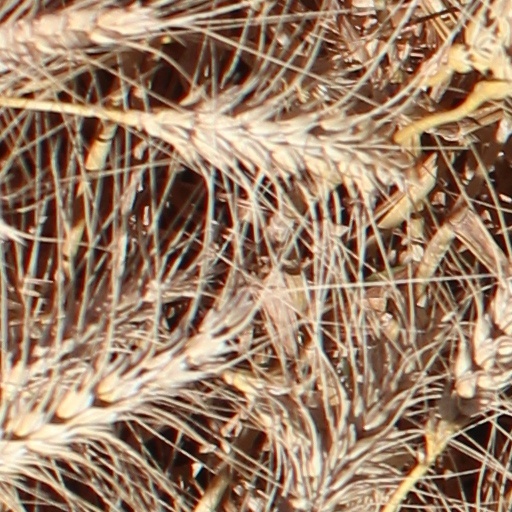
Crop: wheat